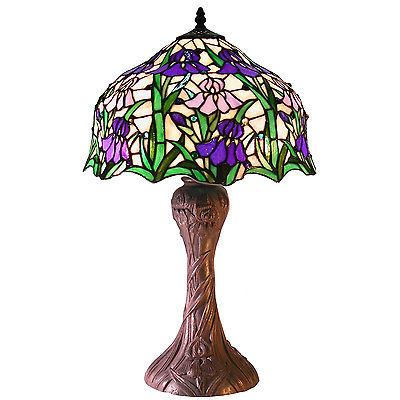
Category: lamp